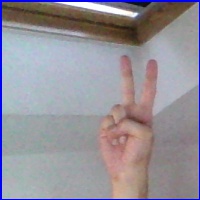
Letra: V